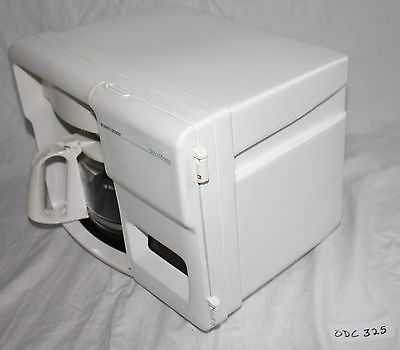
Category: coffee maker